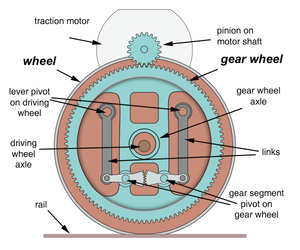
Schéma de la transmission Buchli - légendes en anglais